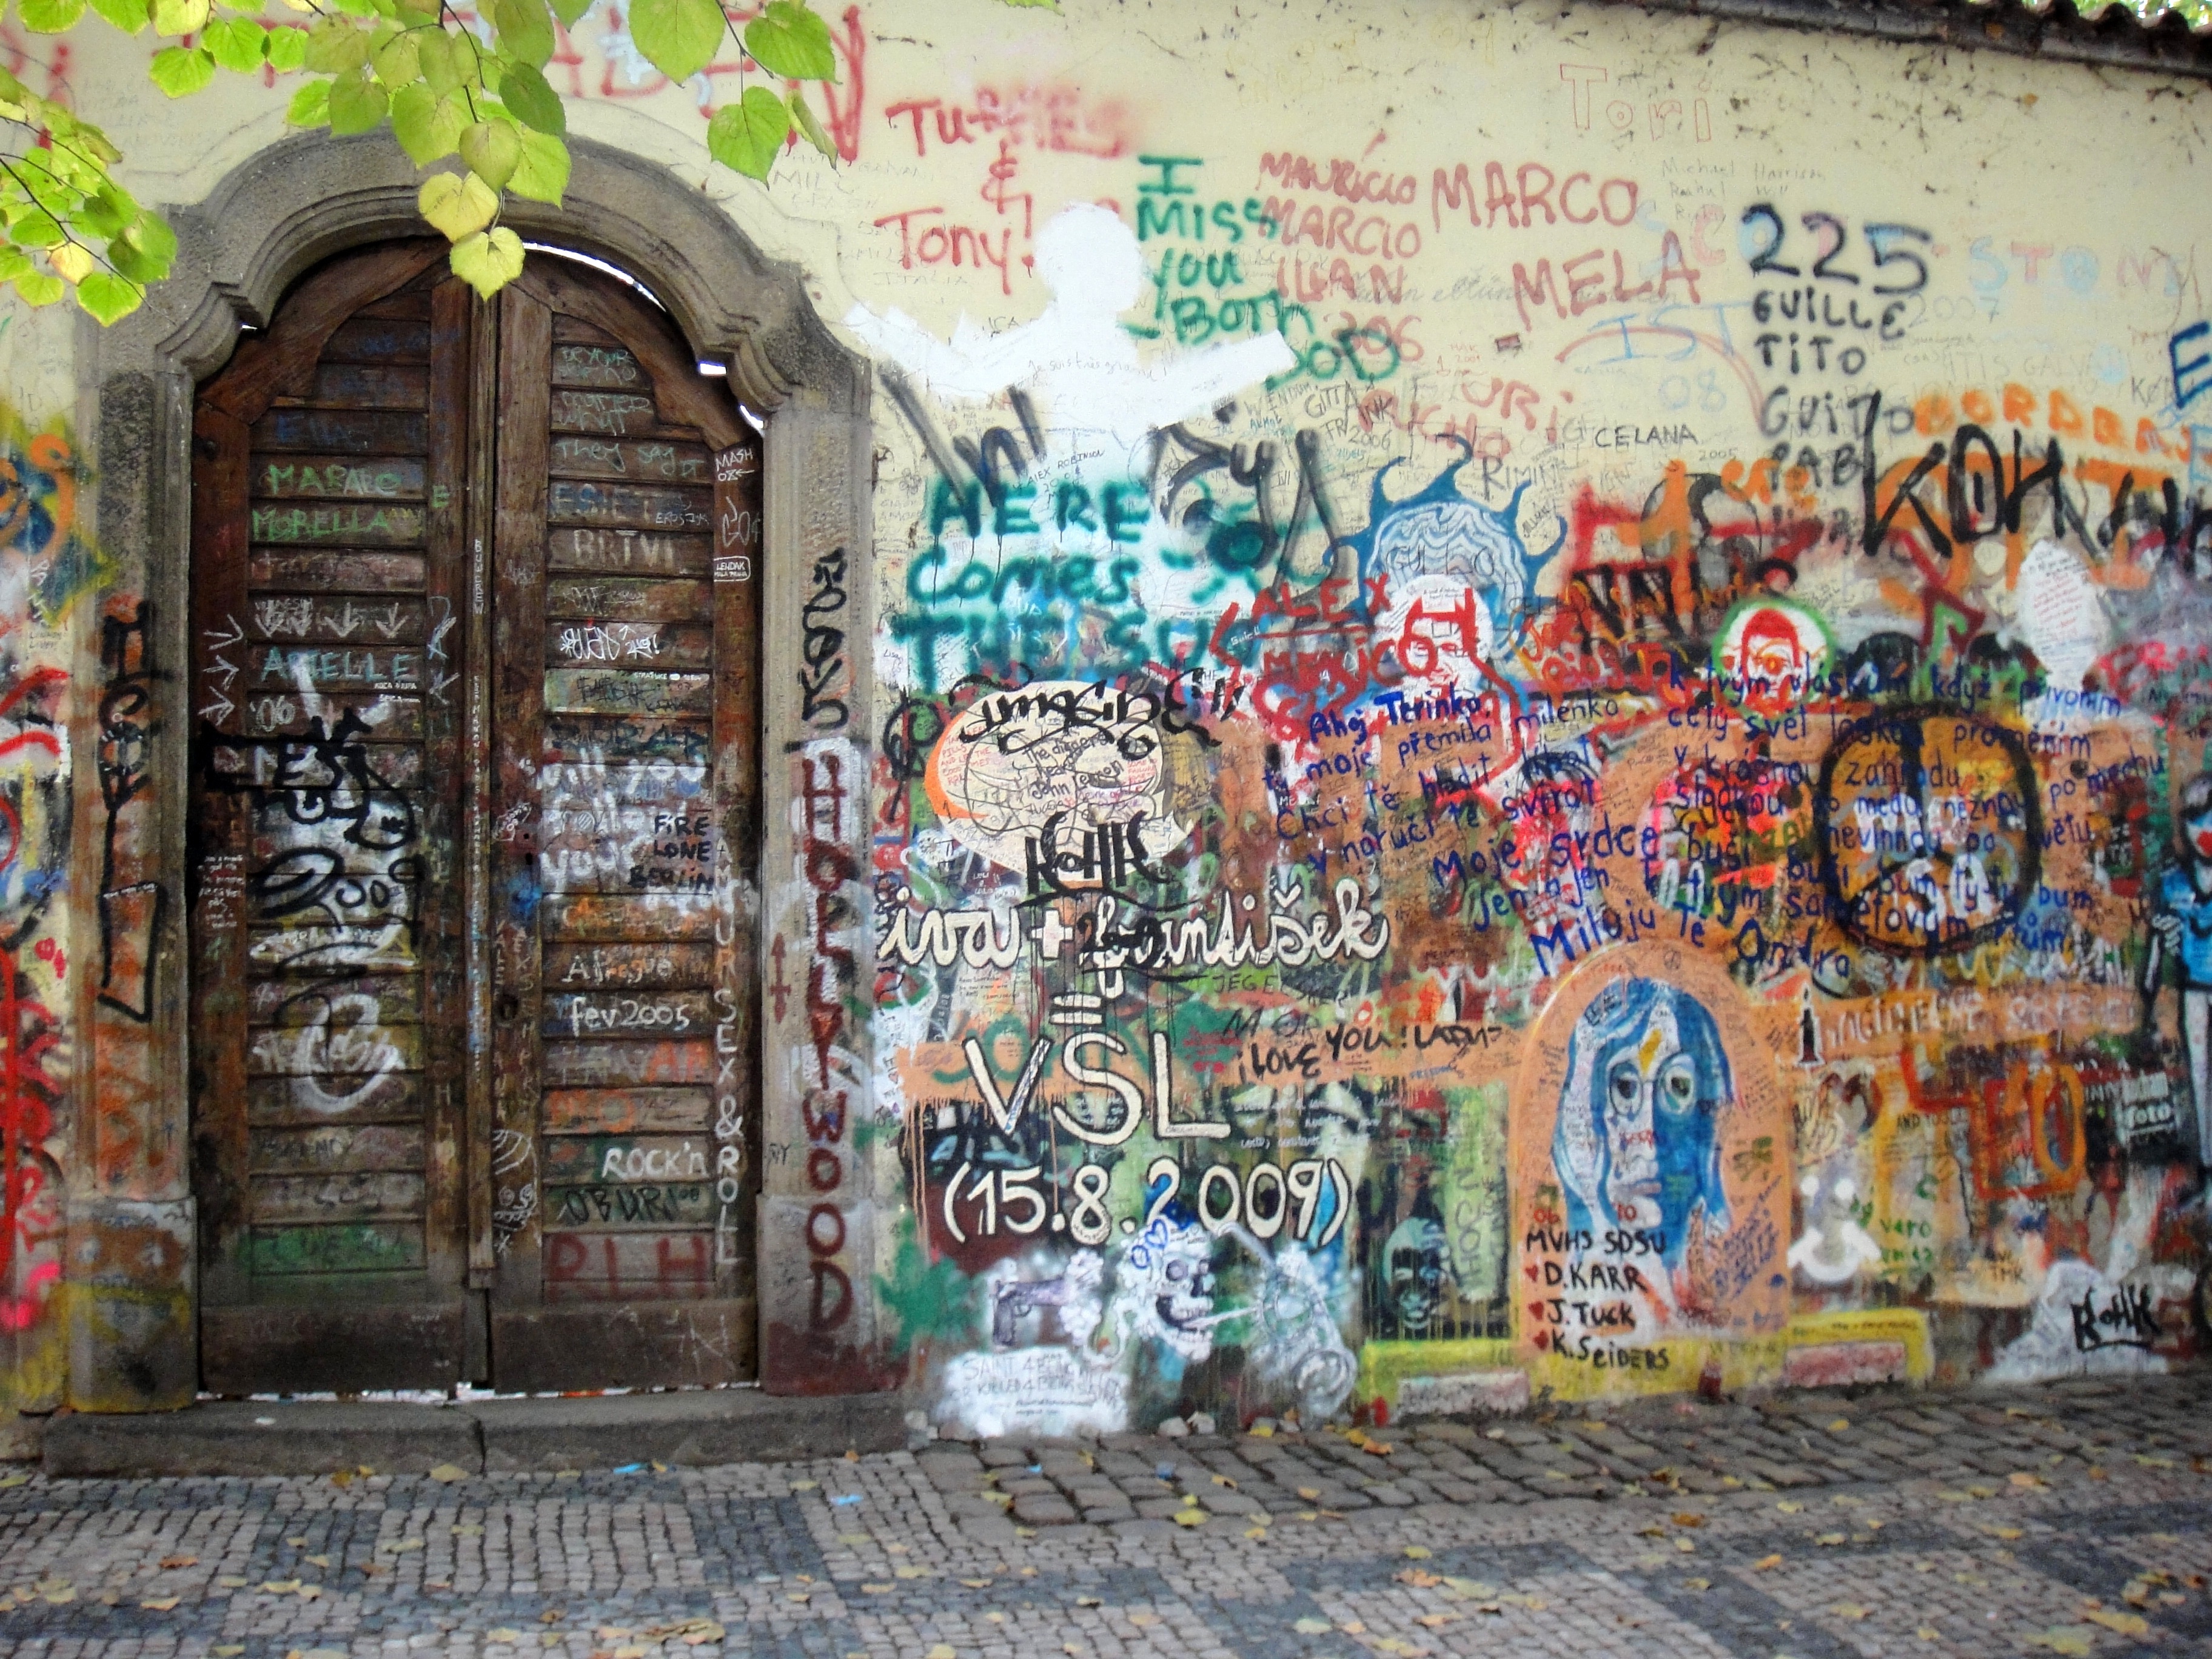
road, street, wall, peace, prague, colorful, graffiti, street art, art, mural, neighbourhood, wall art, john lennon, urban area, john lennon wall